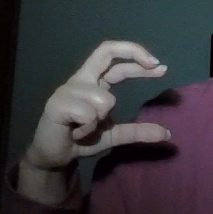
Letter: thal